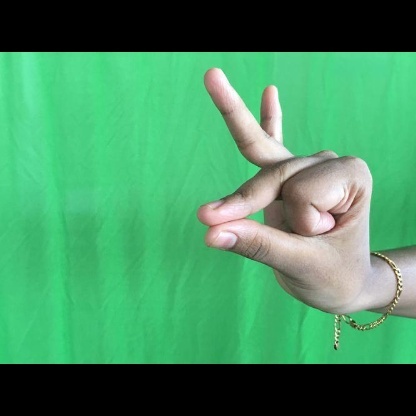
Mudra: Bramaram